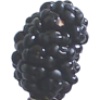
Label: Mulberry 1